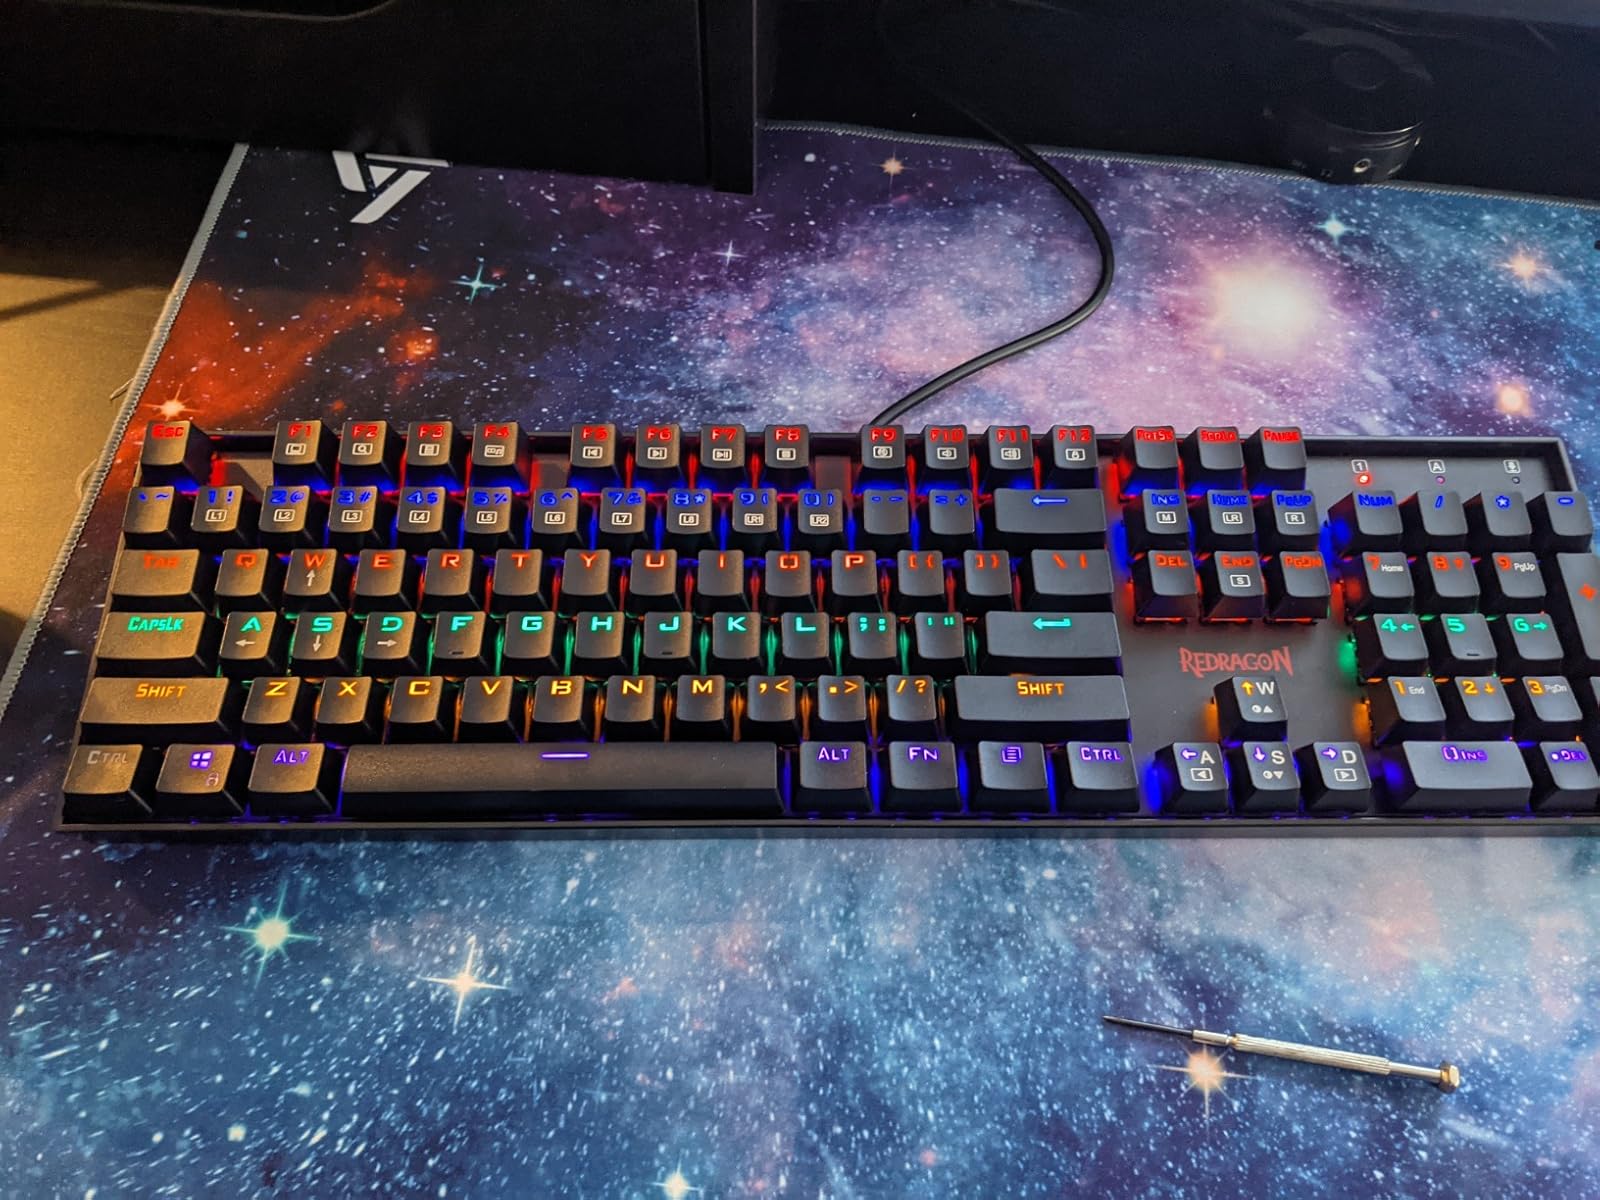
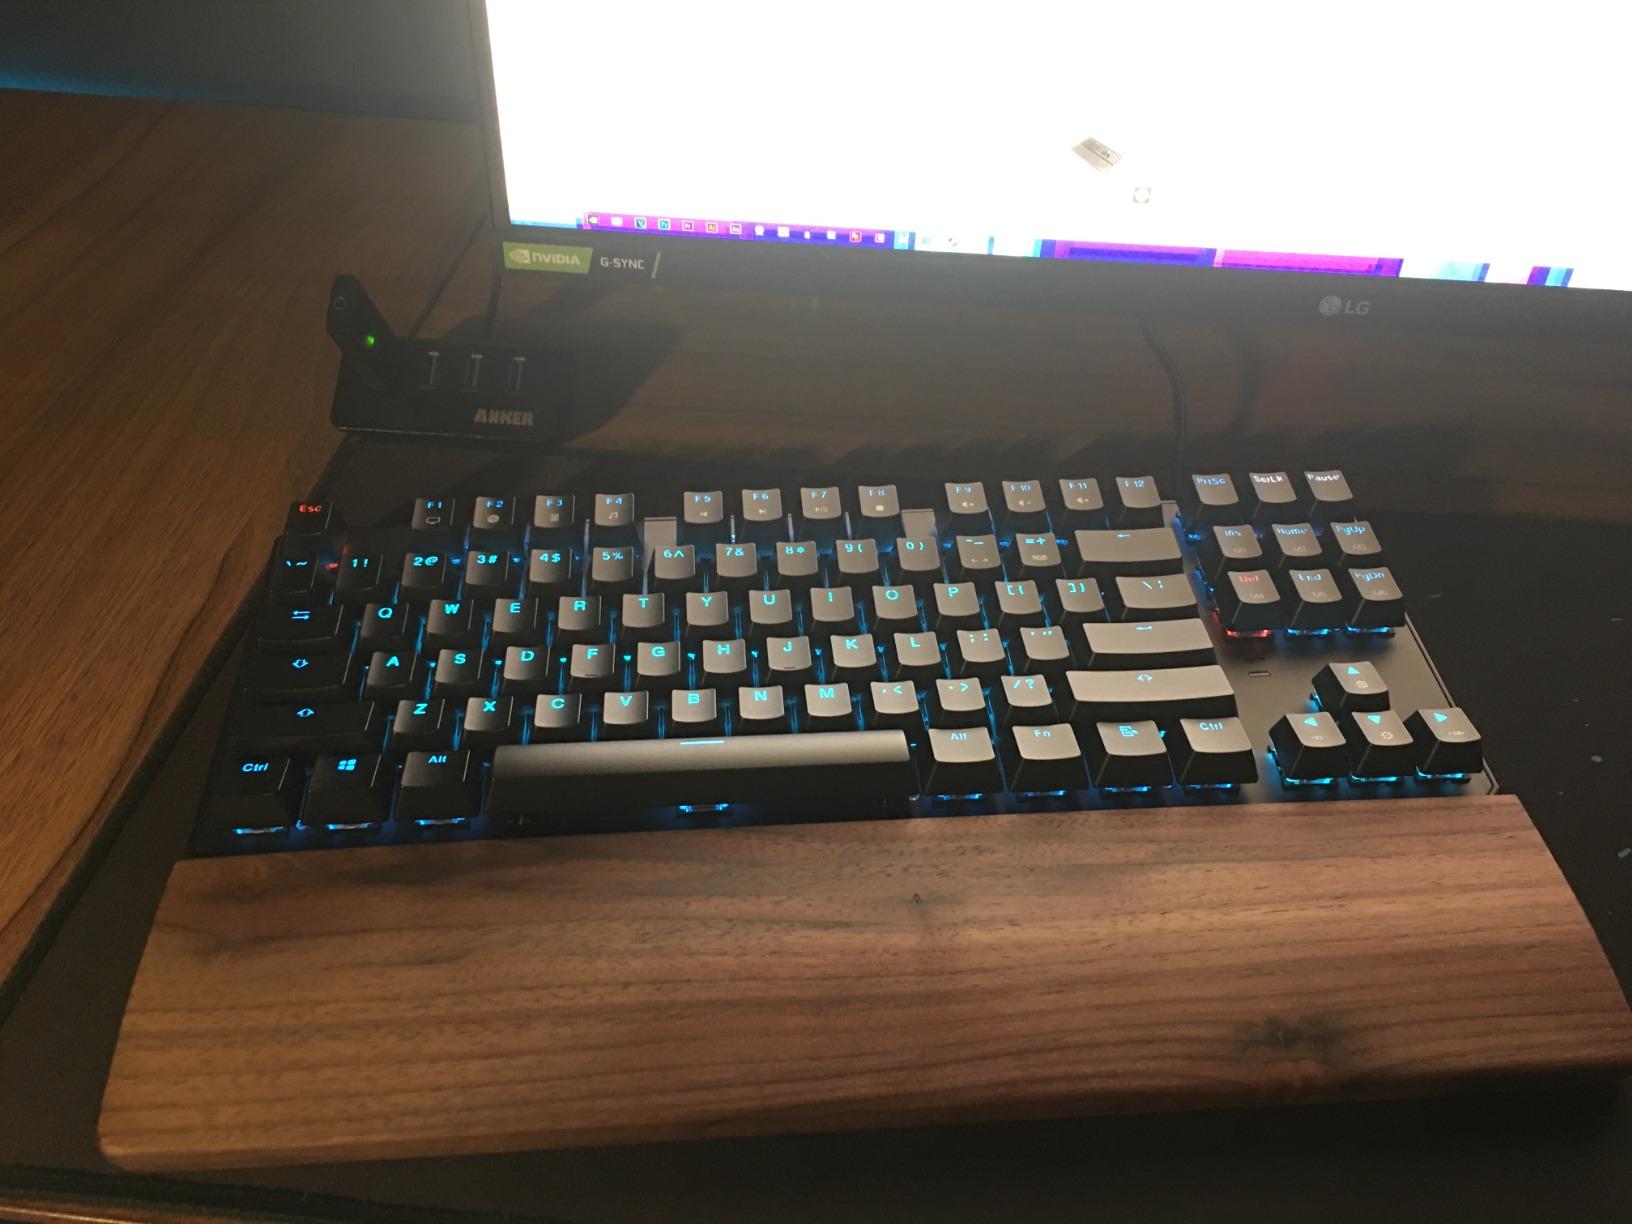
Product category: keyboard
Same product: no